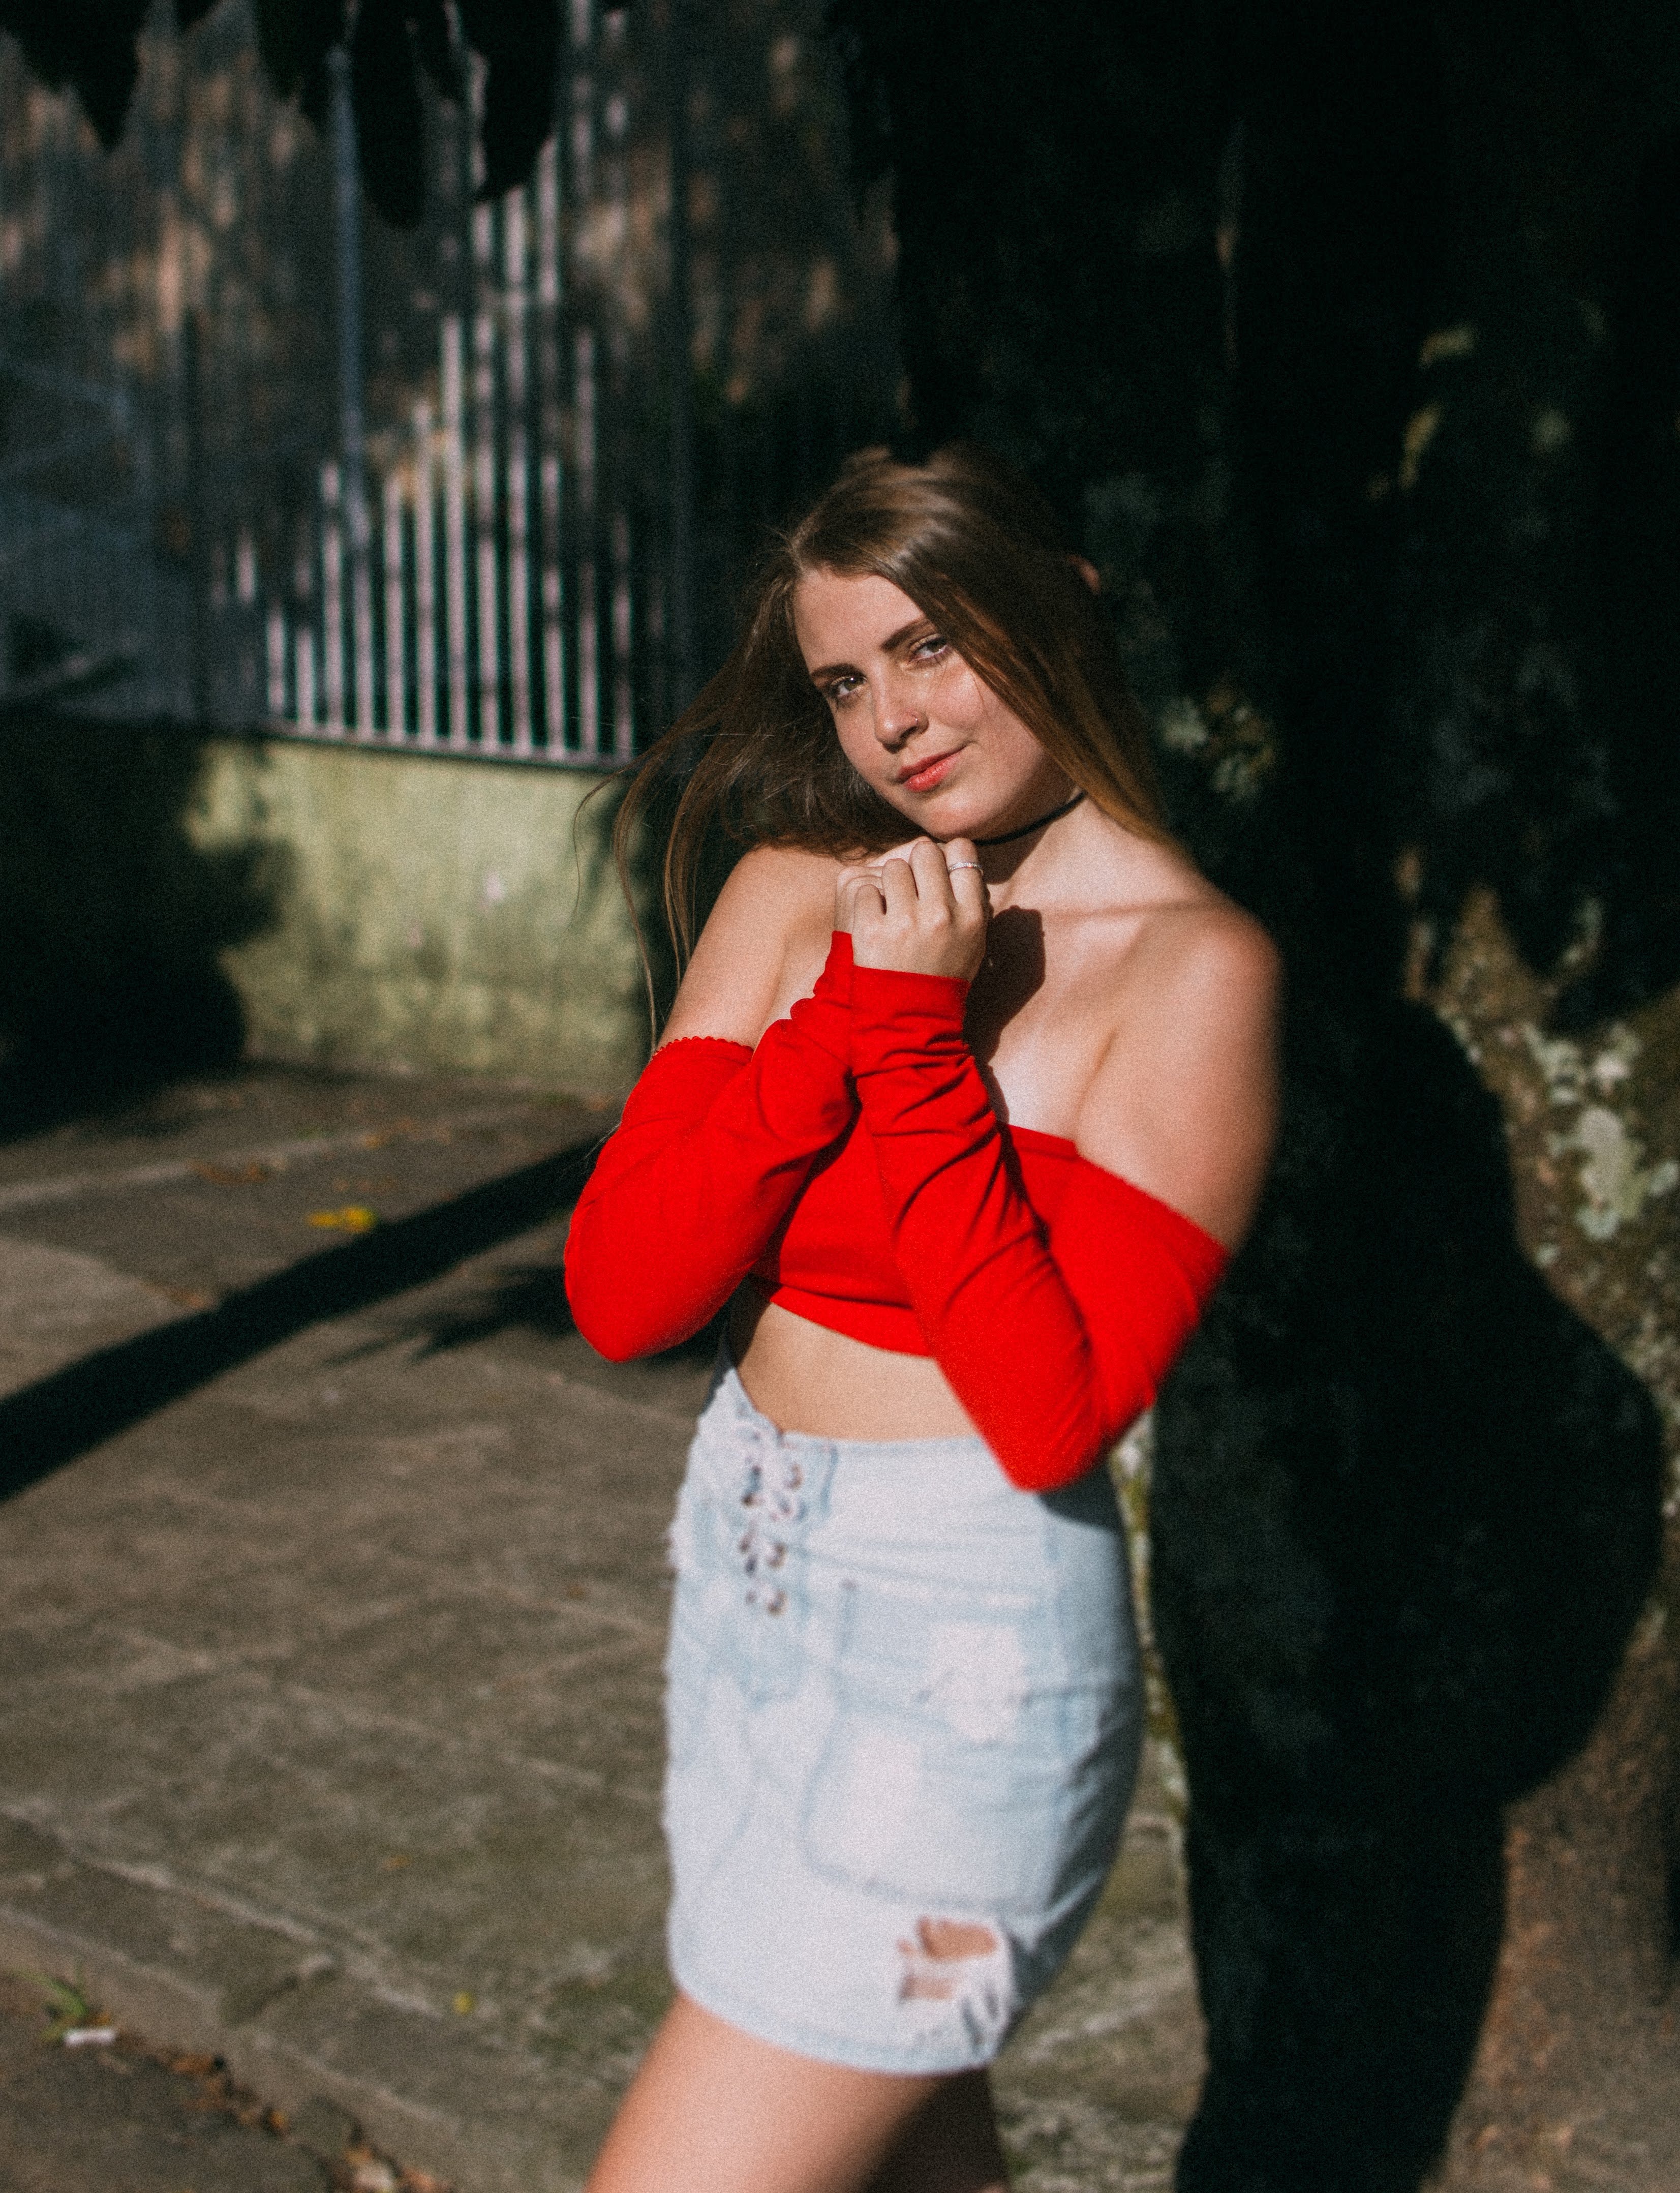
red, shoulder, lip, beauty, skin, fashion, joint, leg, photo shoot, model, eye, arm, smile, photography, dress, long hair, human leg, black hair, brown hair, muscle, thigh, shorts, flash photography, fur, style, waist